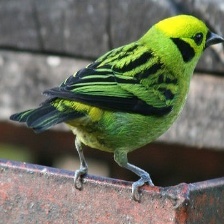
Species: EMERALD TANAGER
Scientific name: TANGARA FLORIDA